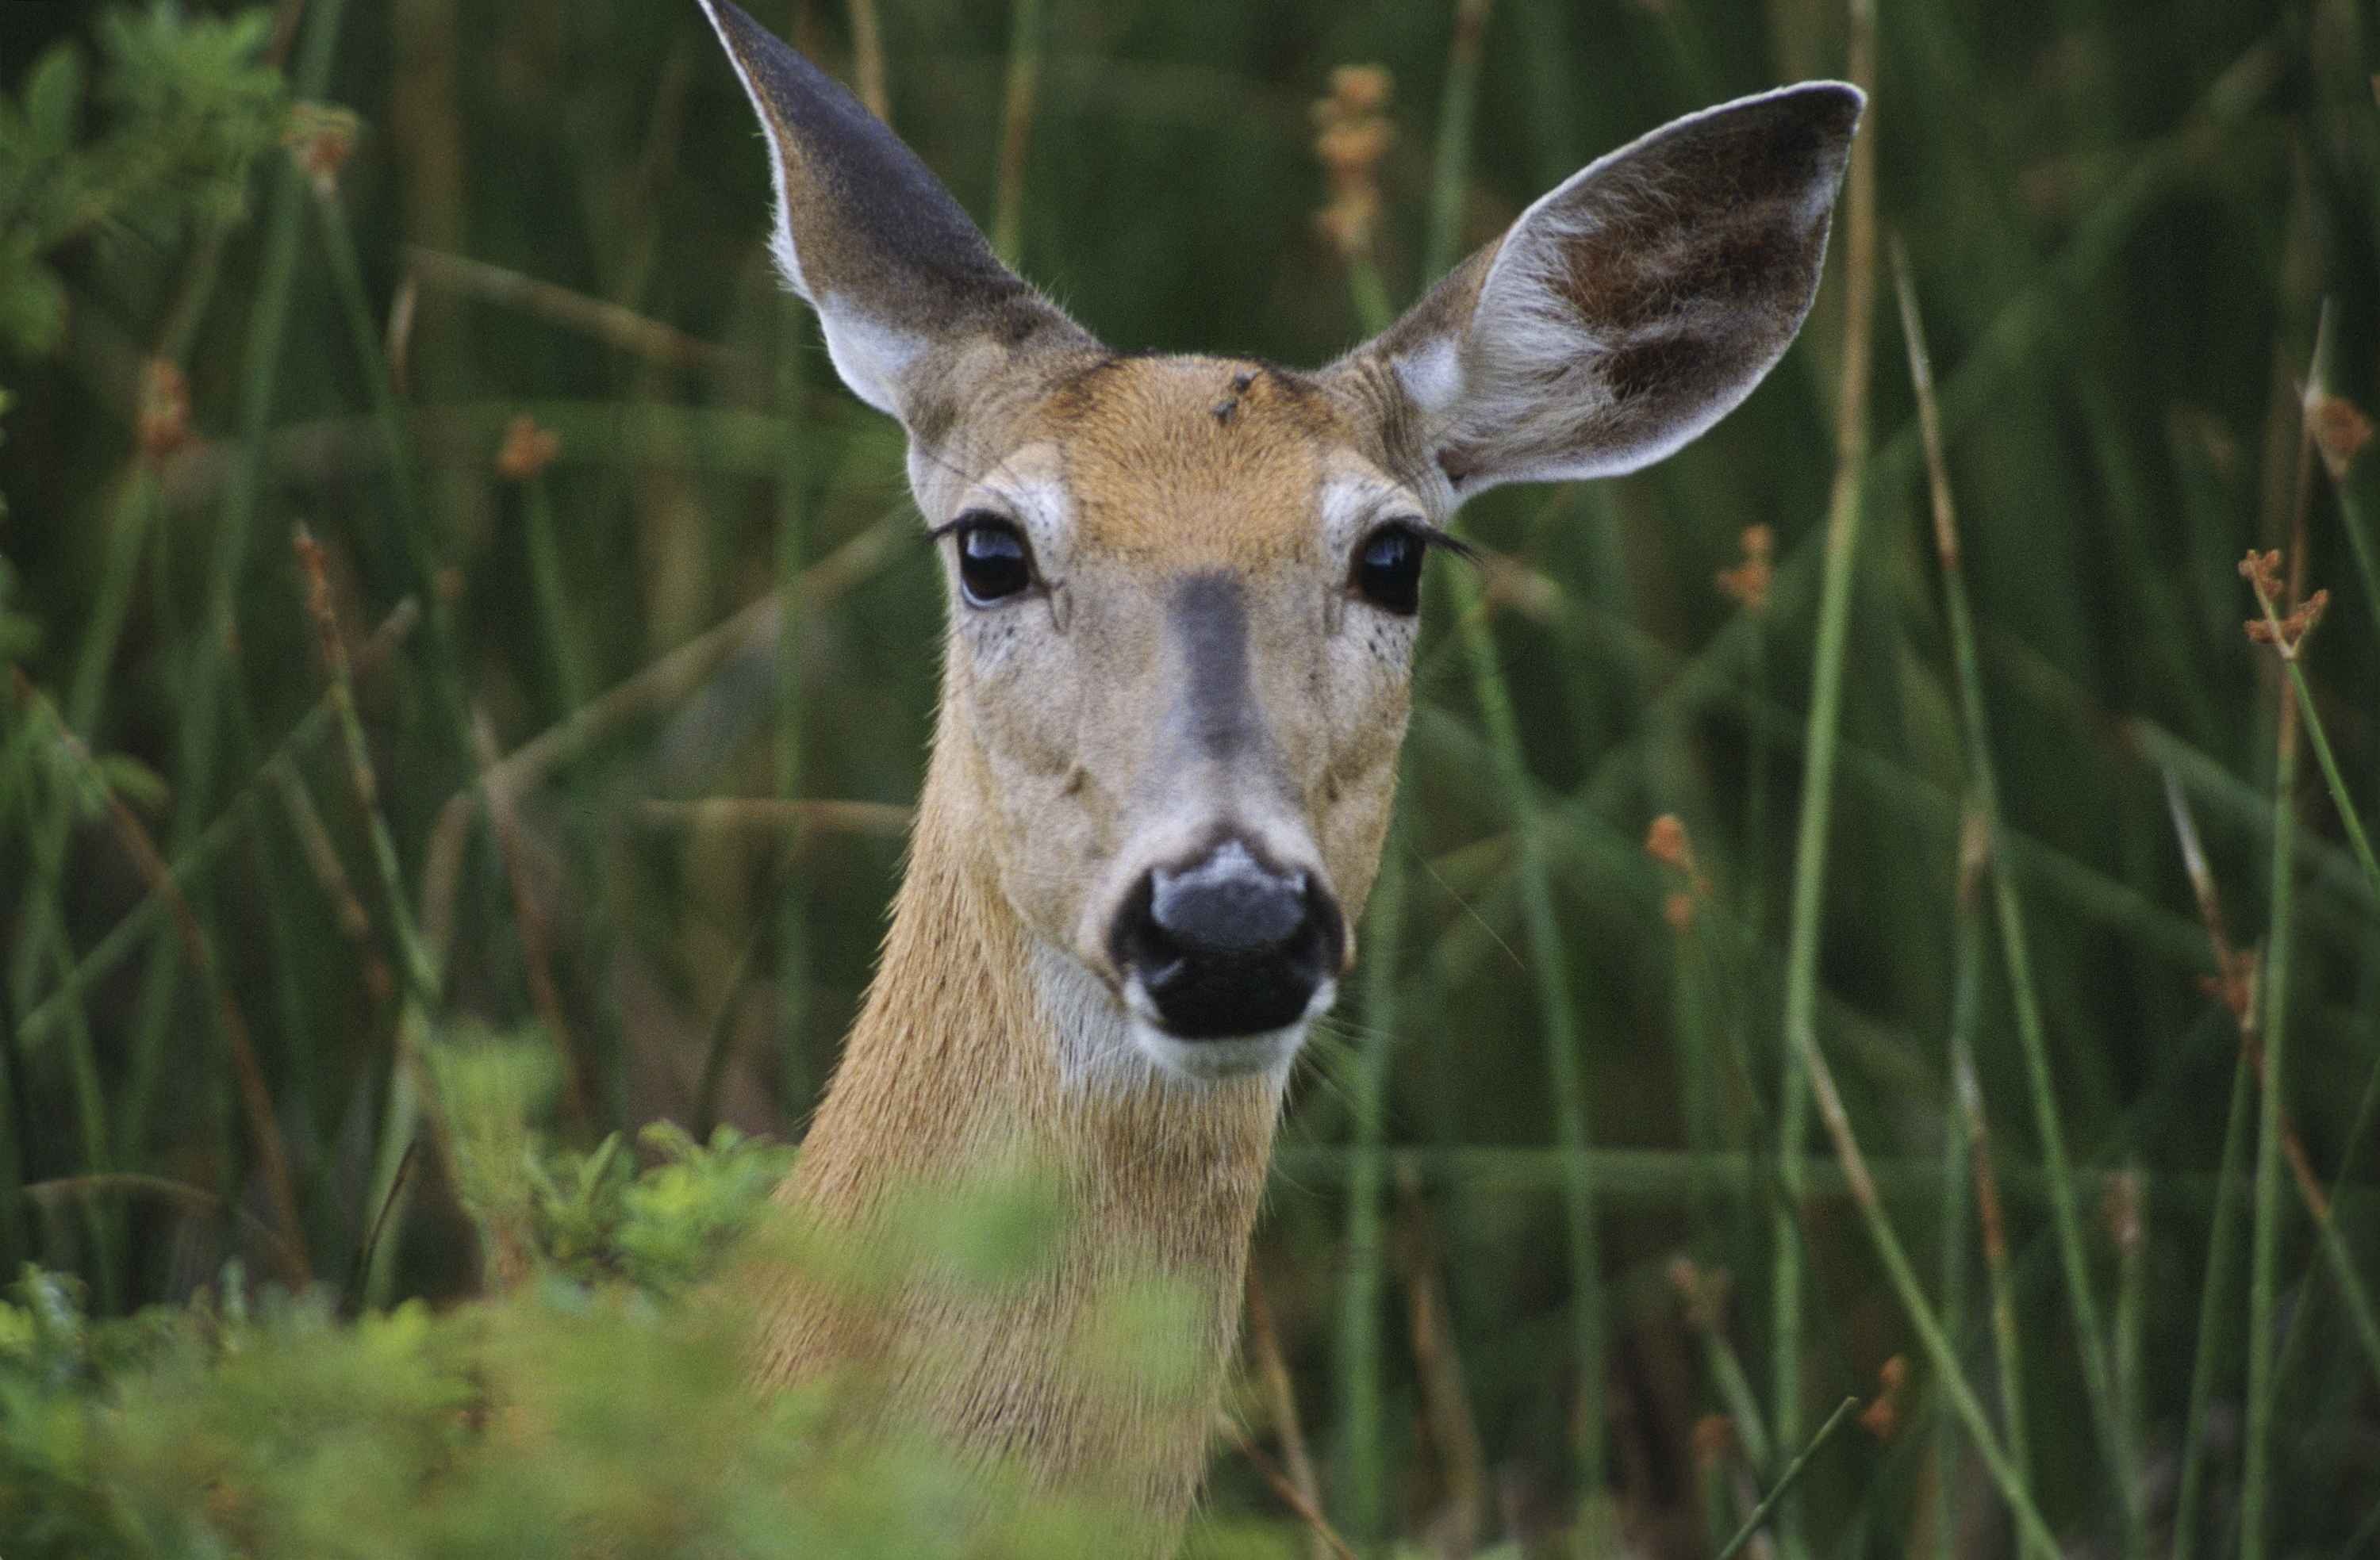
nature, outdoor, animal, wildlife, wild, deer, portrait, mammal, close, fauna, grassland, head, vertebrate, white tailed deer, pronghorn, musk deer, female deer